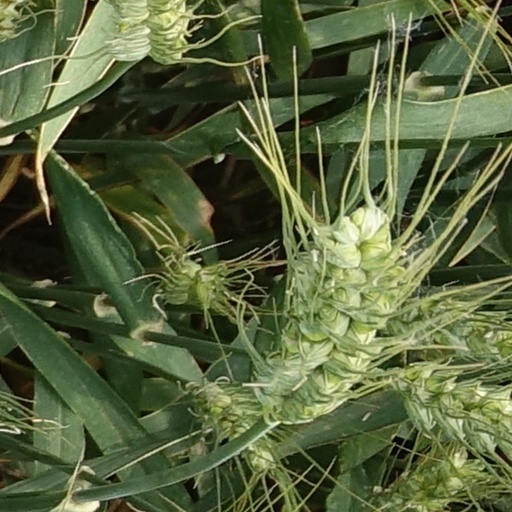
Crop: wheat